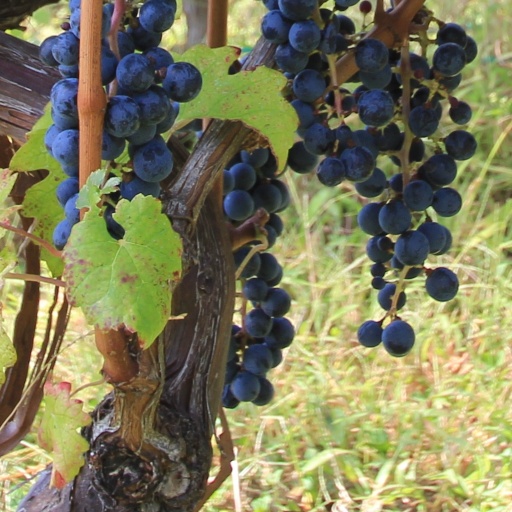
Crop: grape